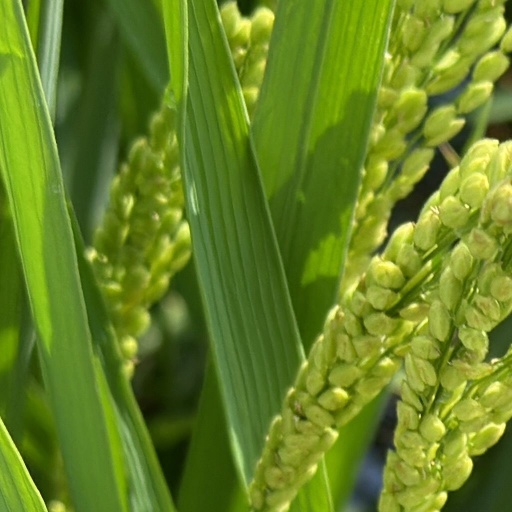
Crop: rice